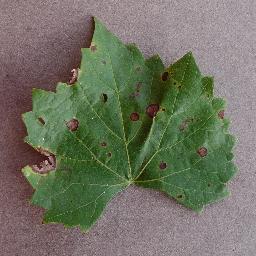
Label: Grape___Black_rot